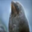
Label: seal